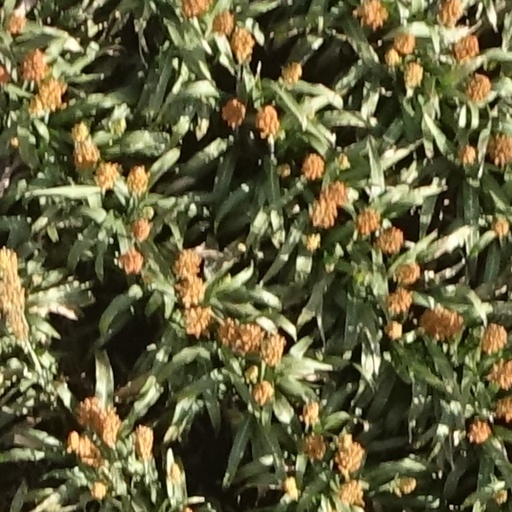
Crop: sorghum